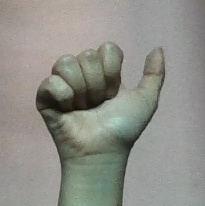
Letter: dhad